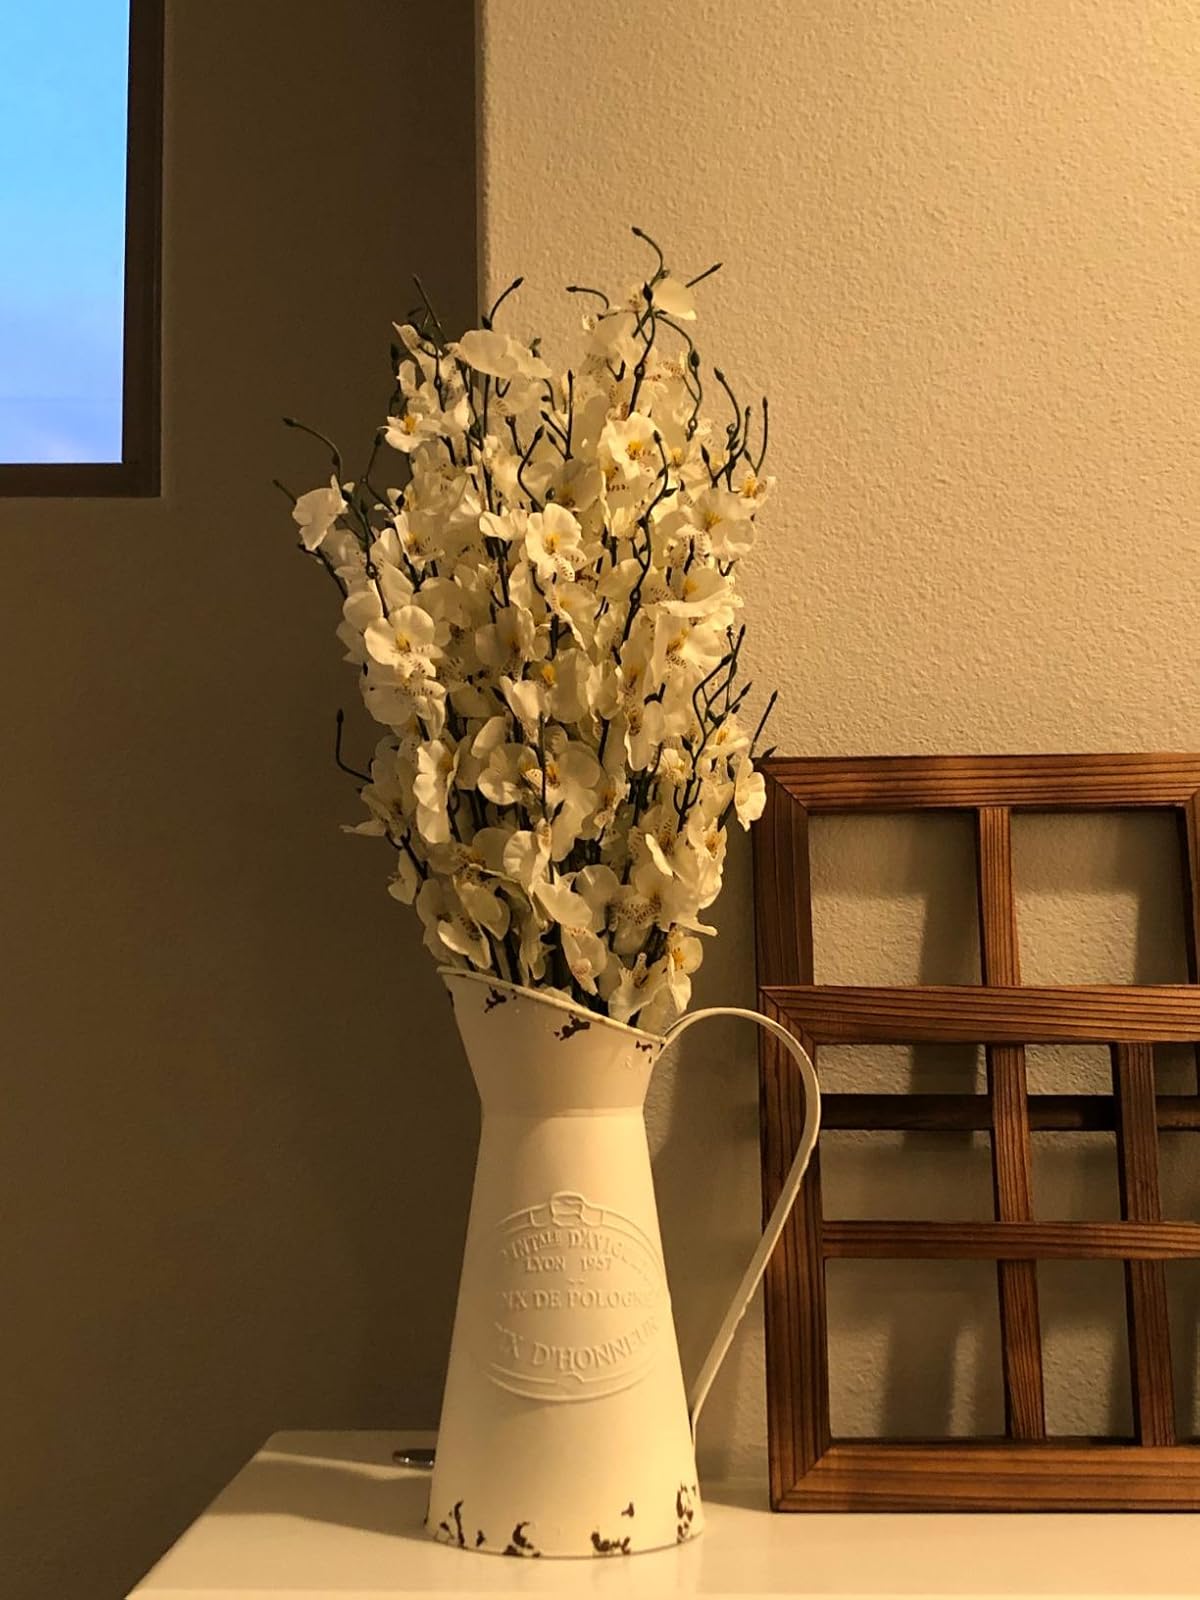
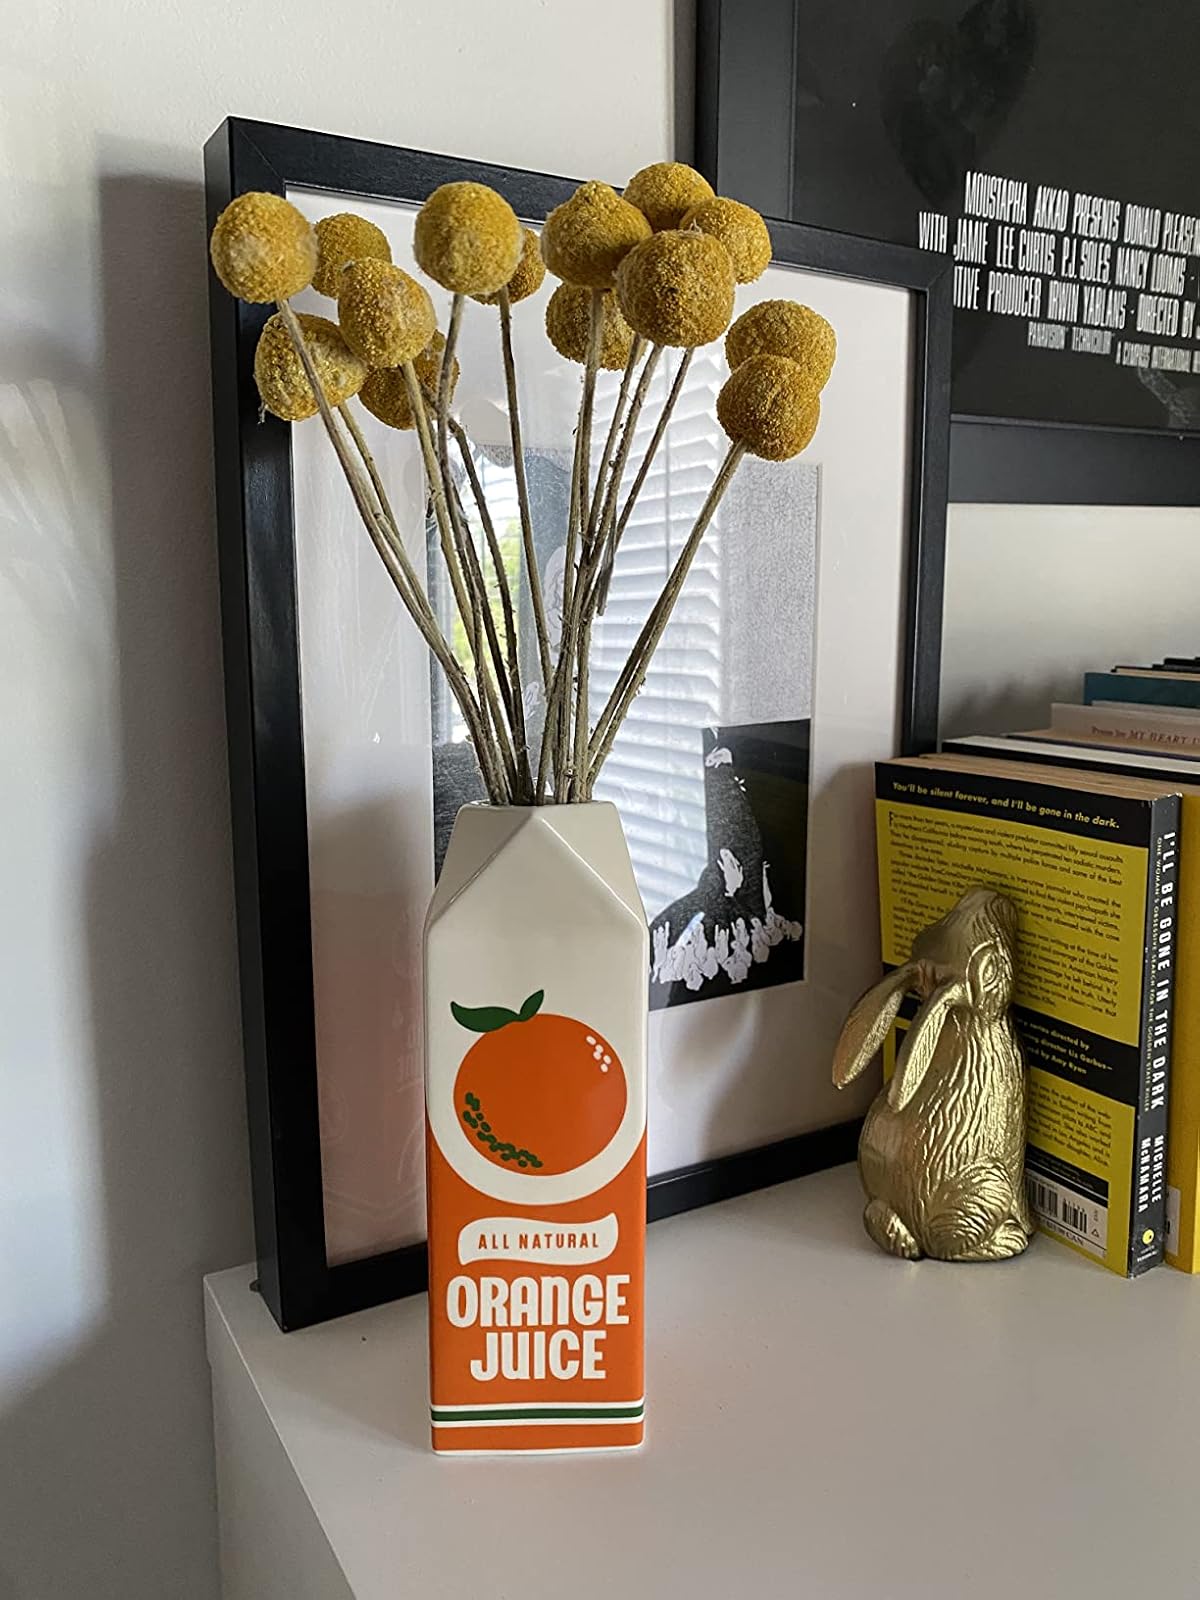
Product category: vase
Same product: no